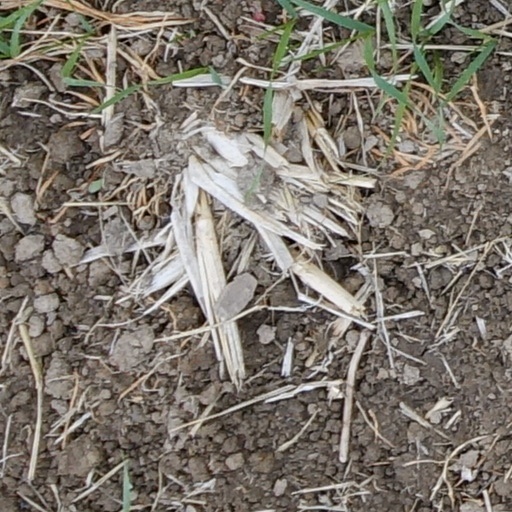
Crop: wheat